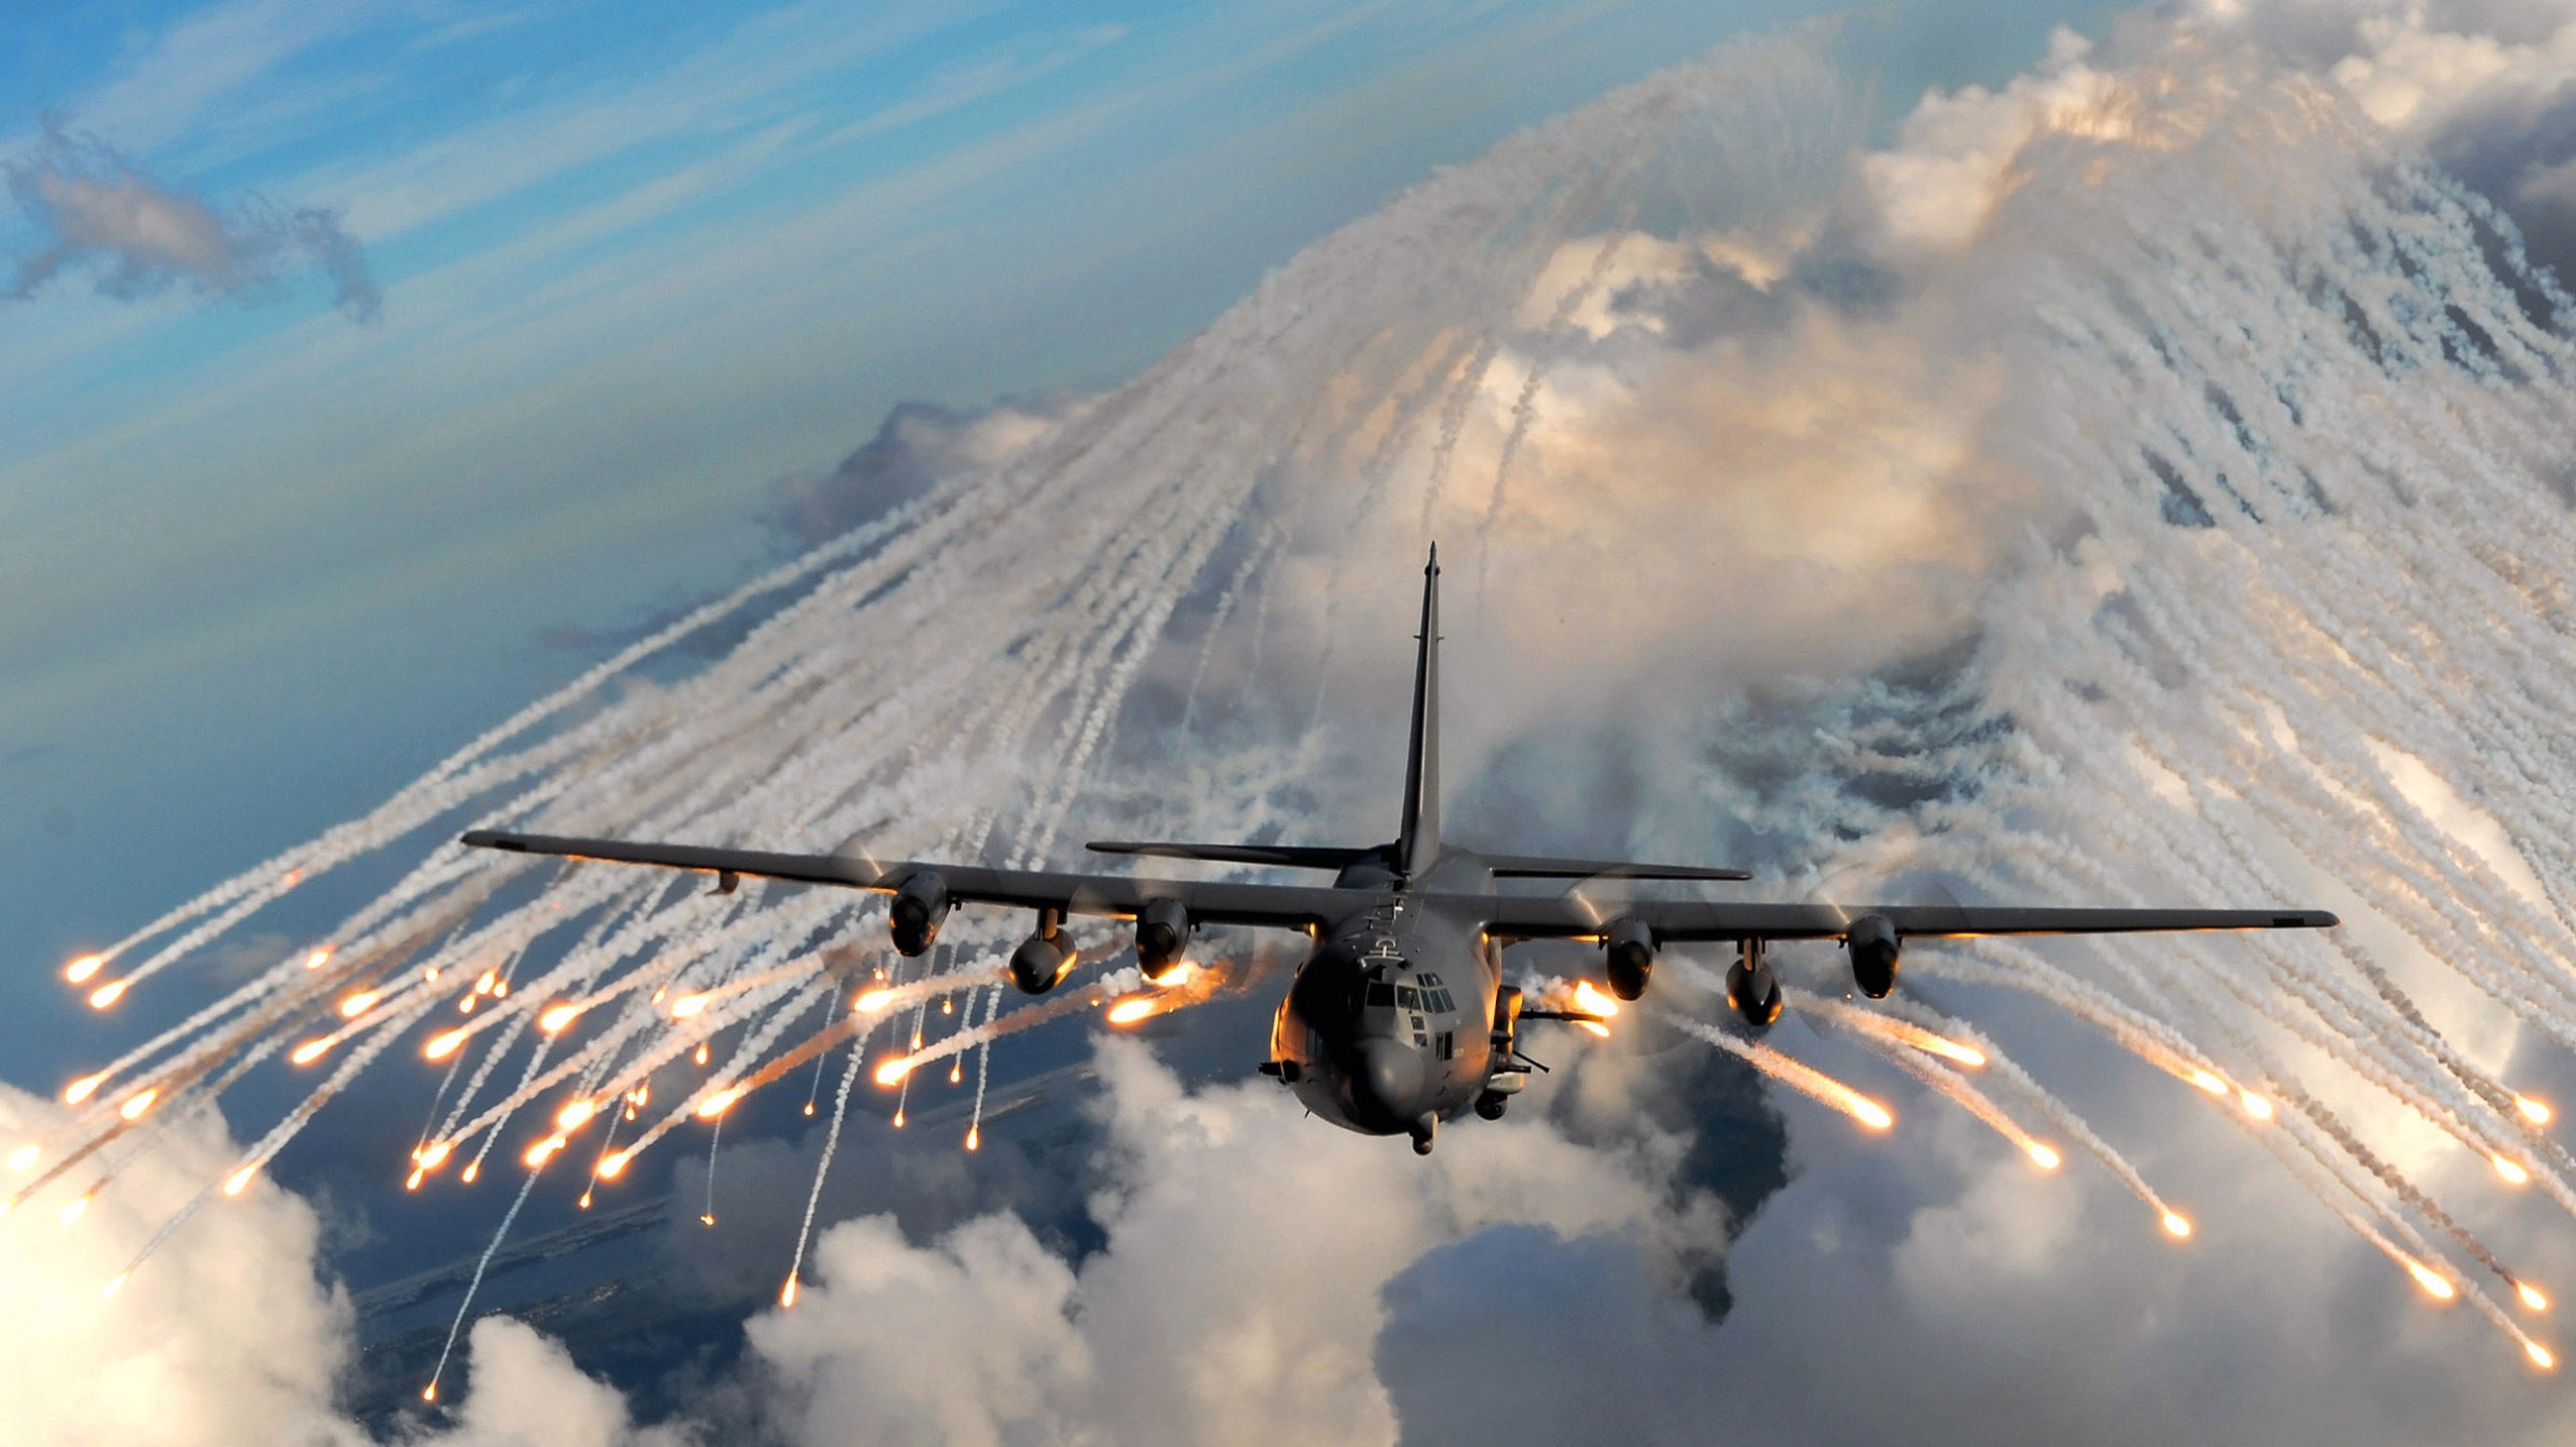
drop, wing, flying, airplane, plane, aircraft, transport, vehicle, aviation, flight, cargo, turboprop, hercules, takeoff, flares, air force, jet aircraft, fighter aircraft, military aircraft, c 130, atmosphere of earth